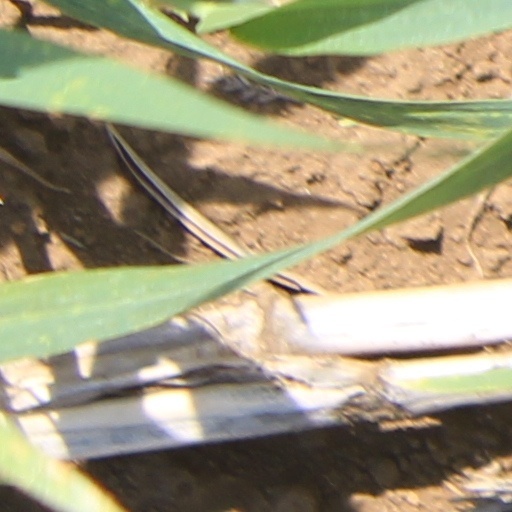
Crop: wheat